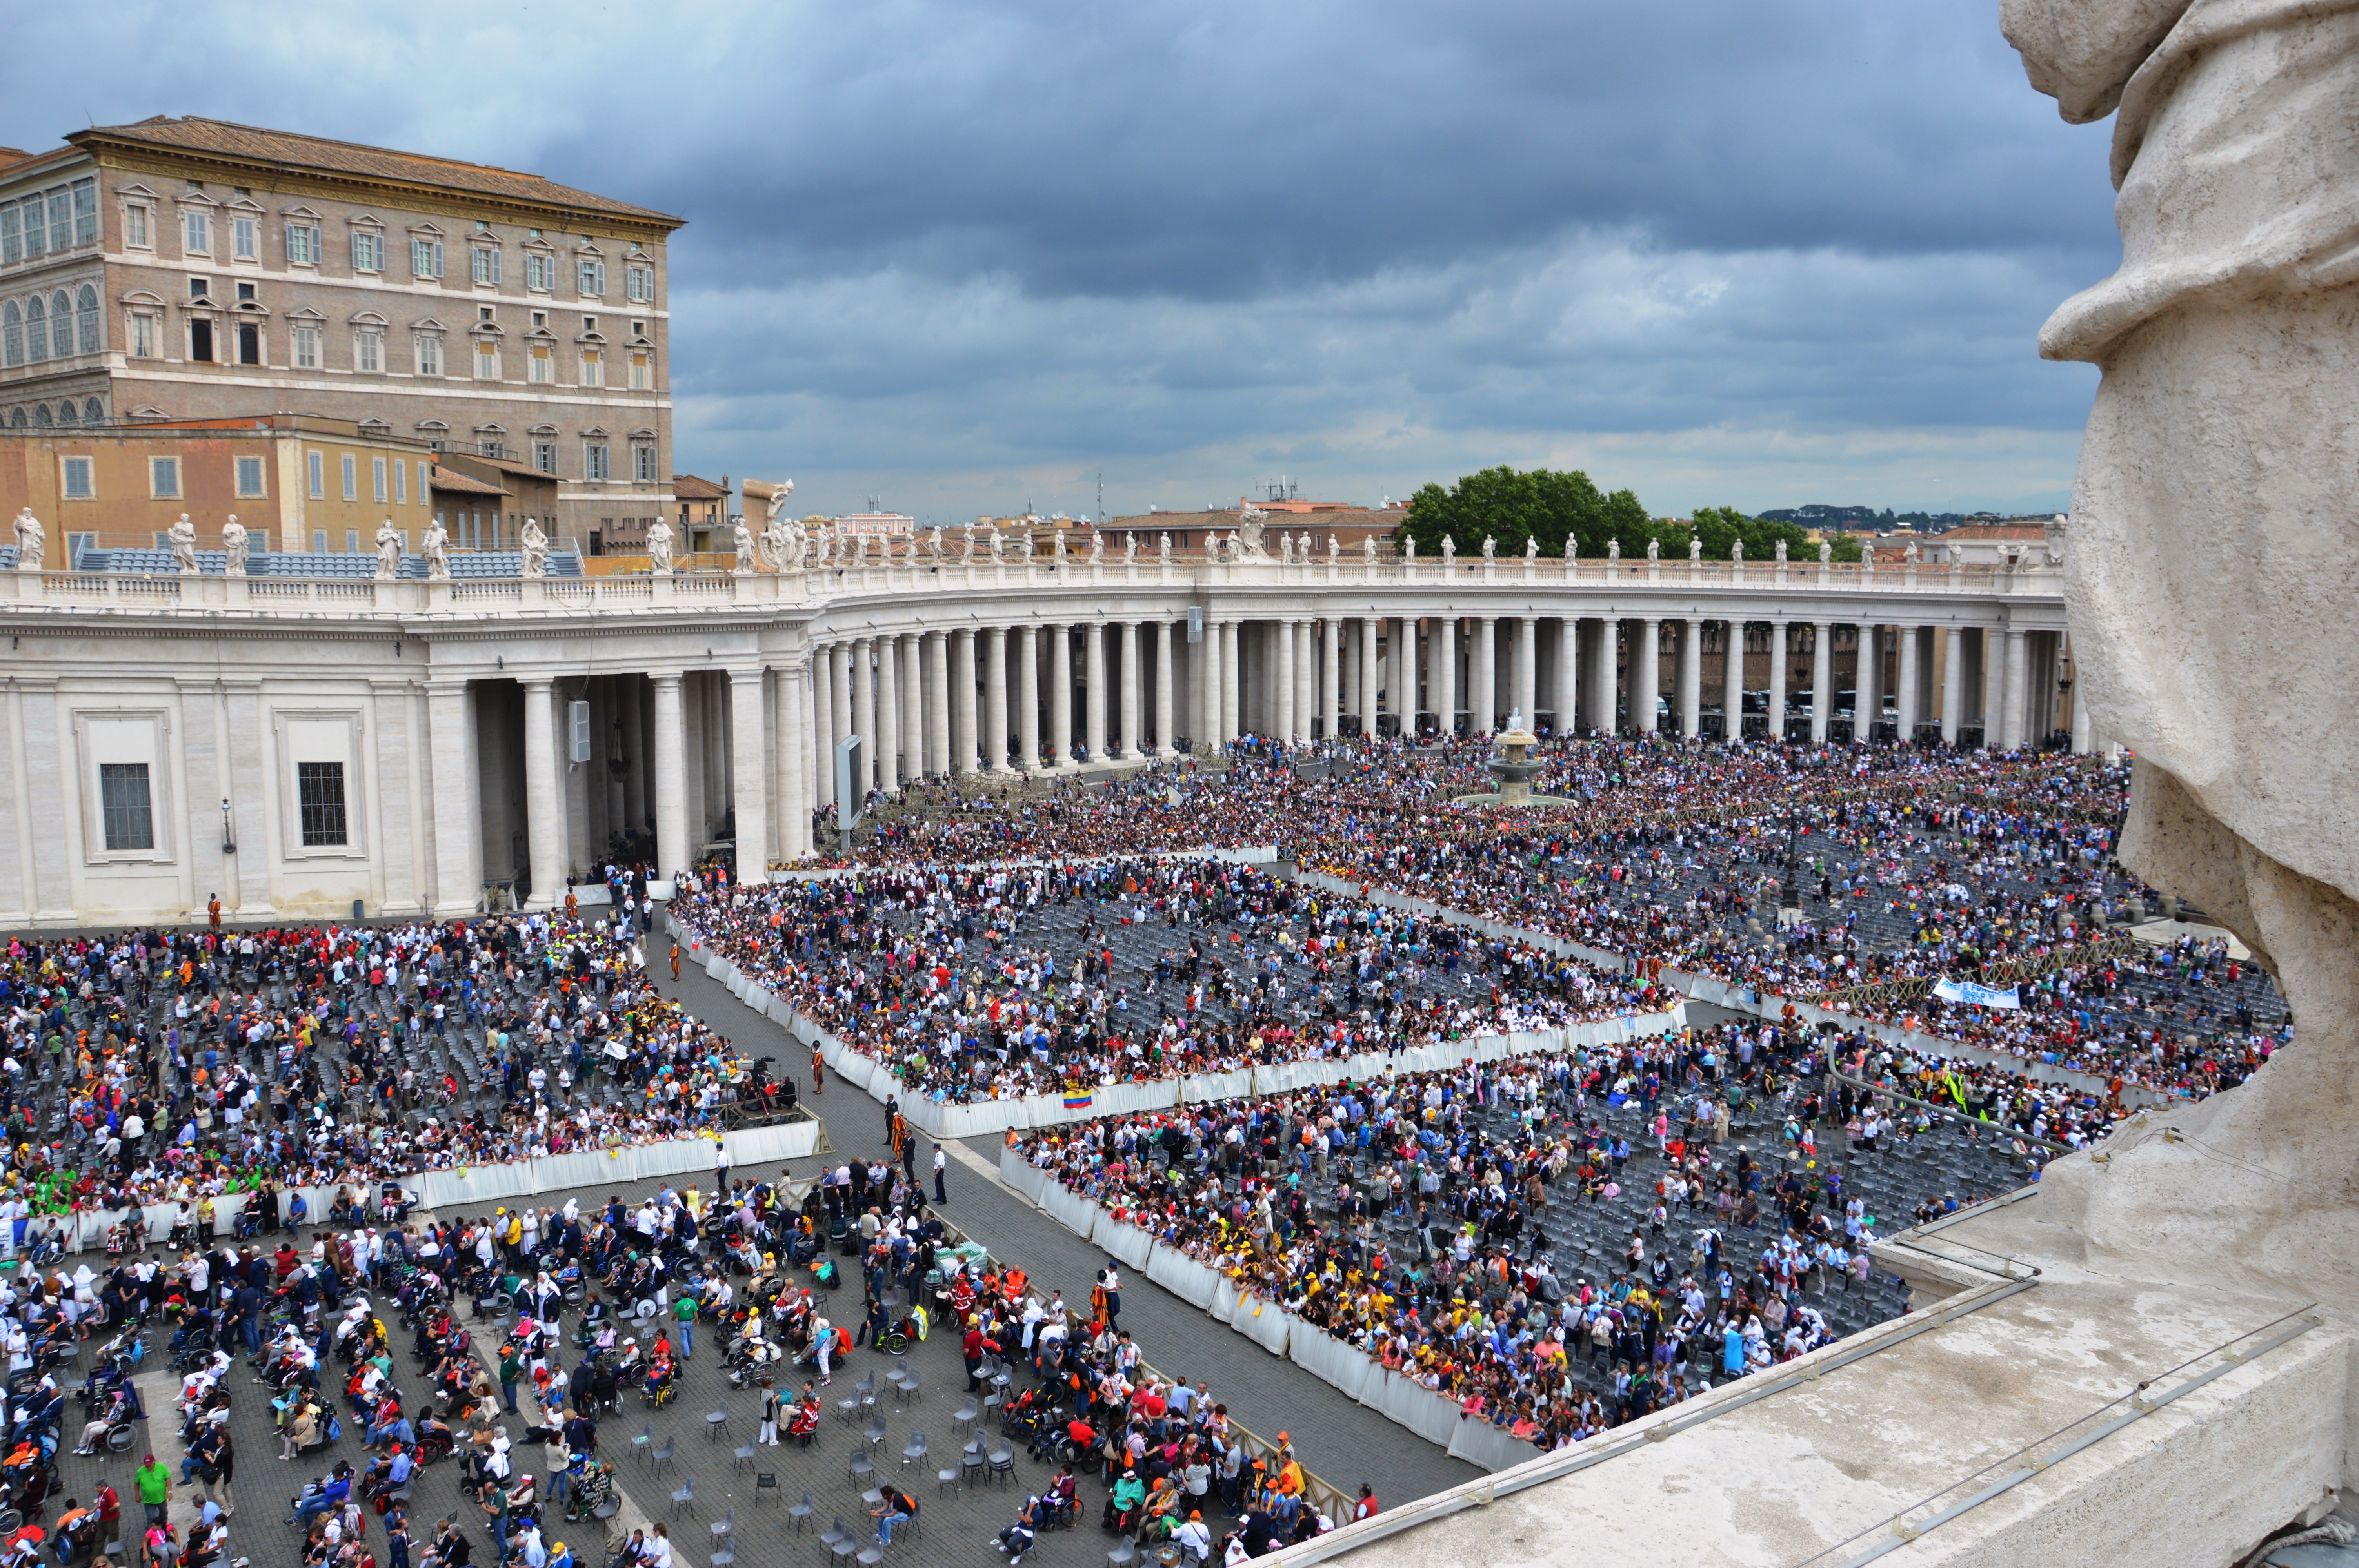
structure, people, city, crowd, monument, italy, stadium, arena, rome, history, pope, town square, piazza, ancient rome, san pietro, roma capitale, faithful, catholics, human settlement, sport venue